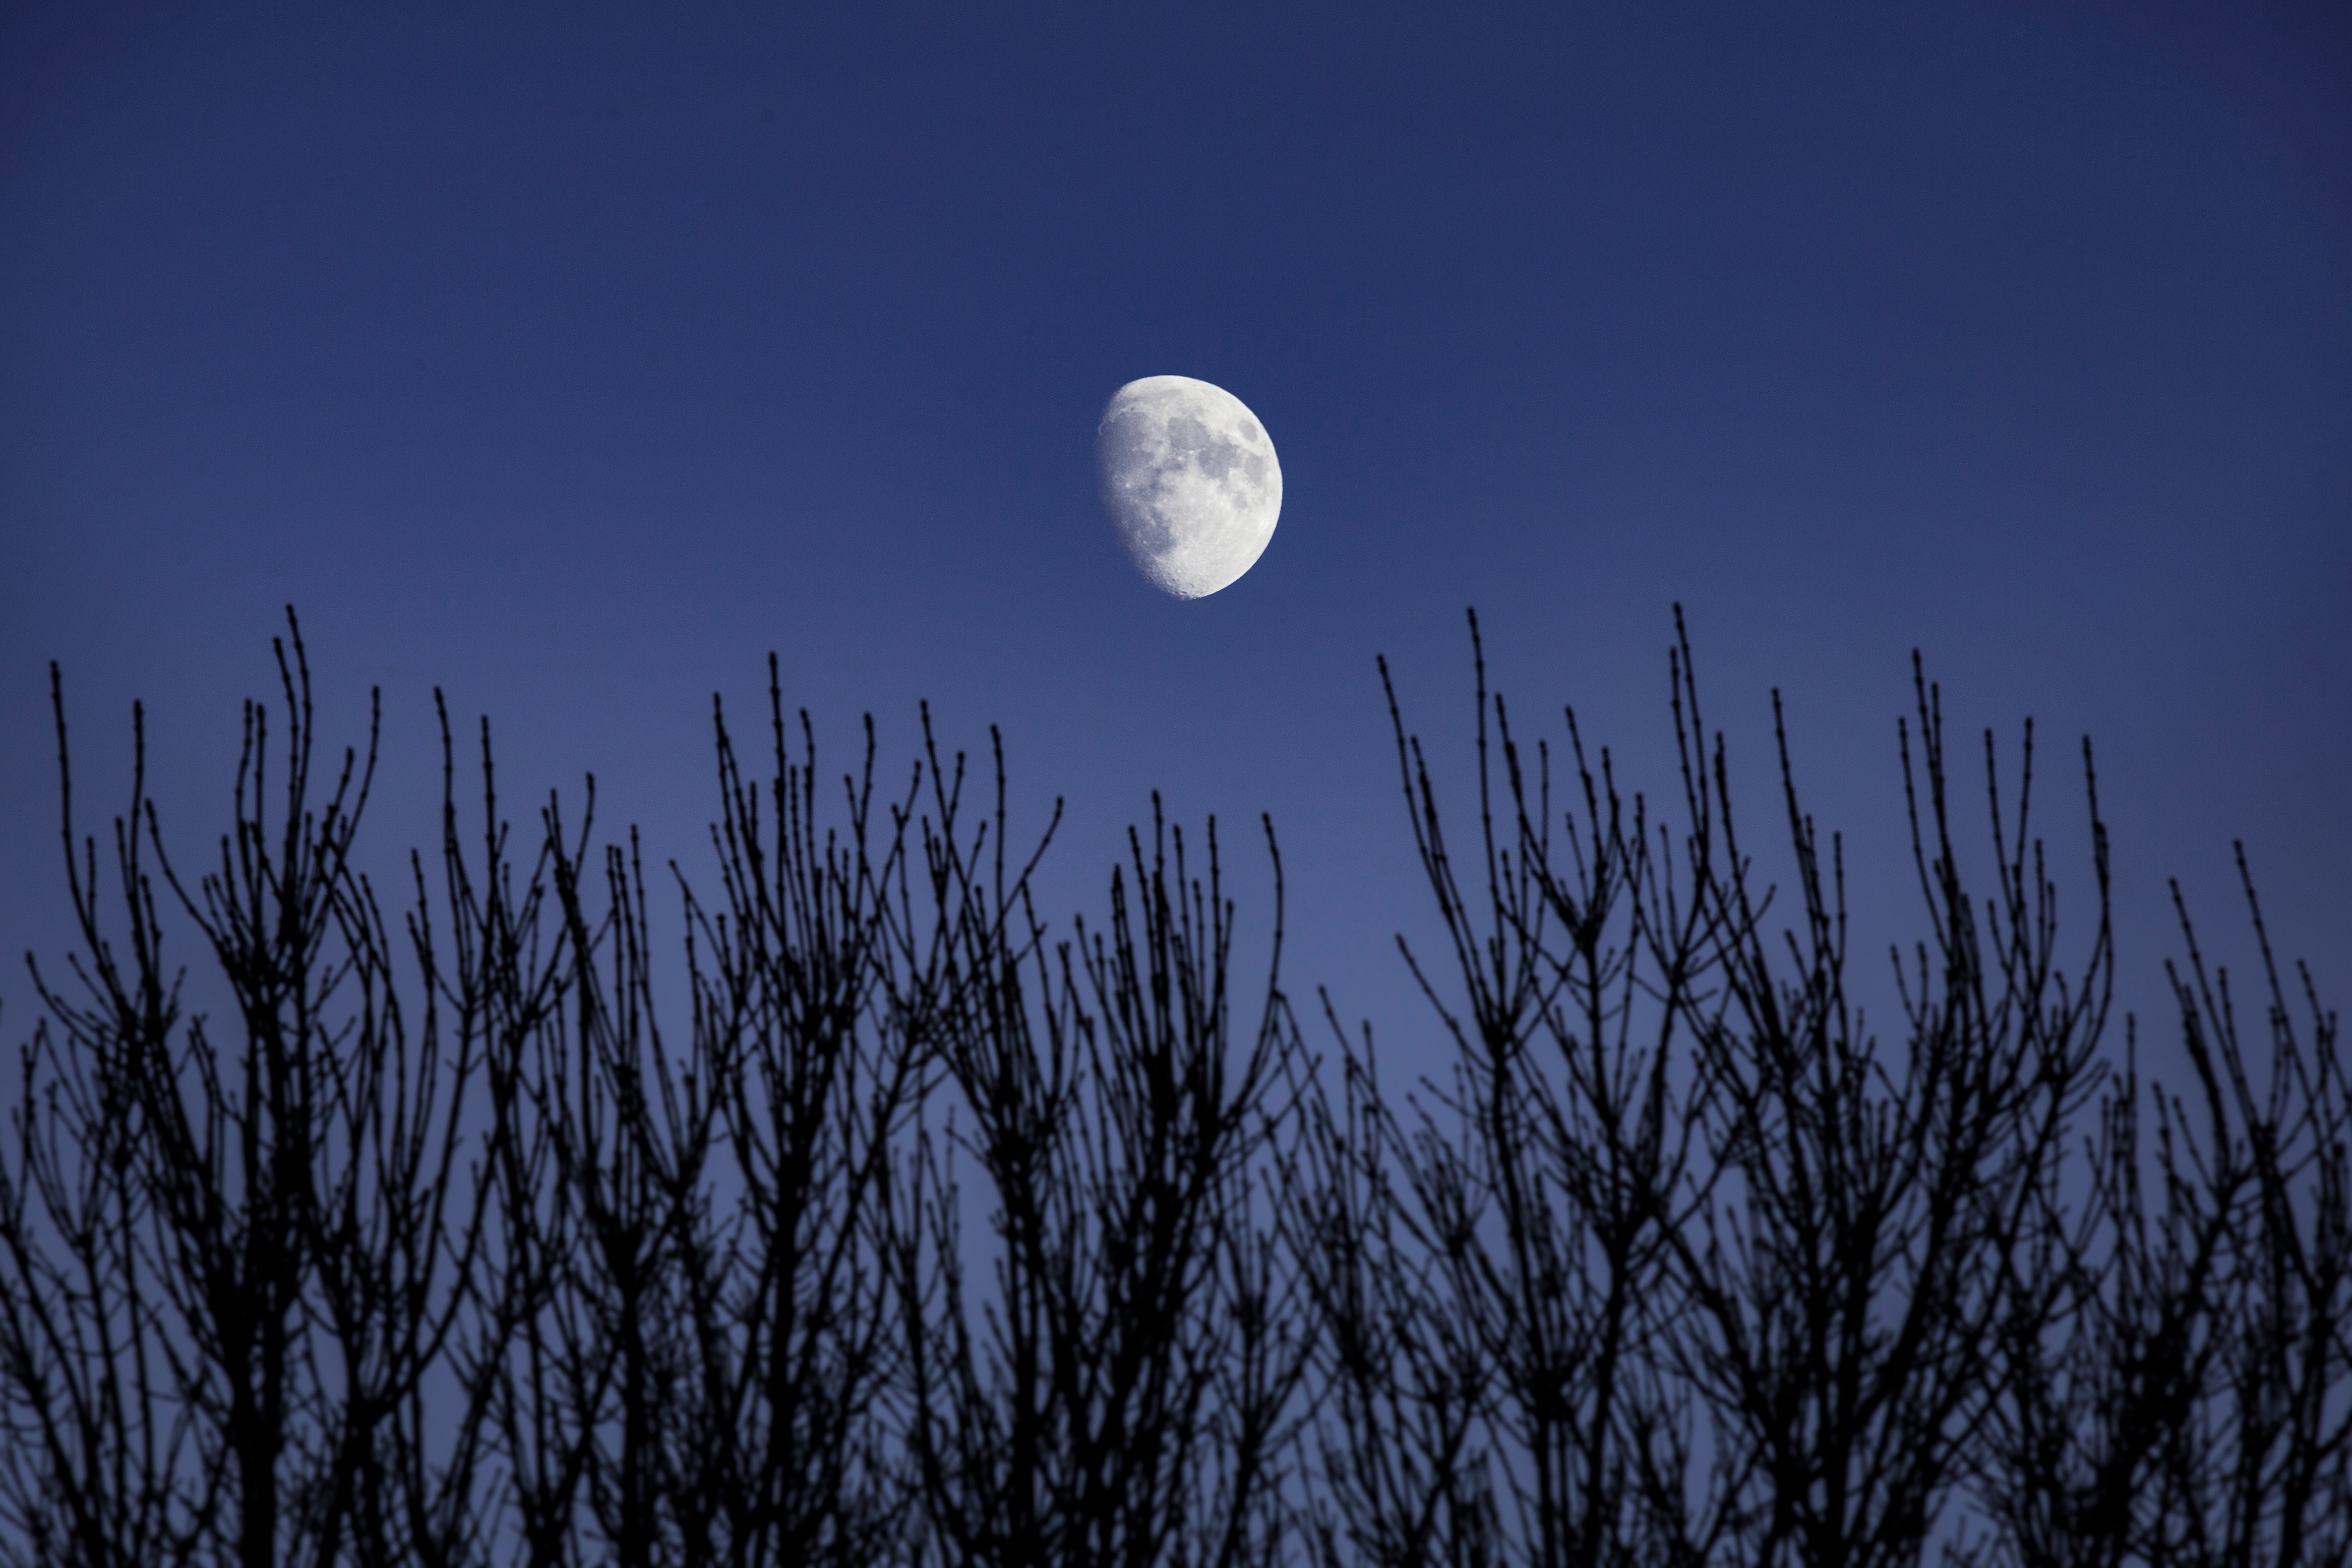
horizon, cloud, sky, sunlight, atmosphere, reflection, moon, full moon, moonlight, astronomical object, atmosphere of earth